1986 Spanish general election

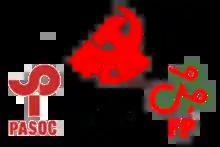
United Left logo (1986). It would not be until 1988 that a specific logo for IU would be designed.

The People's Alliance, the People's Democratic Party and the Liberal Party contested the election in a common ticket under the People's Coalition label. Some regionalist parties in different autonomous communities, such as the Navarrese People's Union in Navarre, also joined the coalition, who was to be led into the election by AP leader Manuel Fraga.